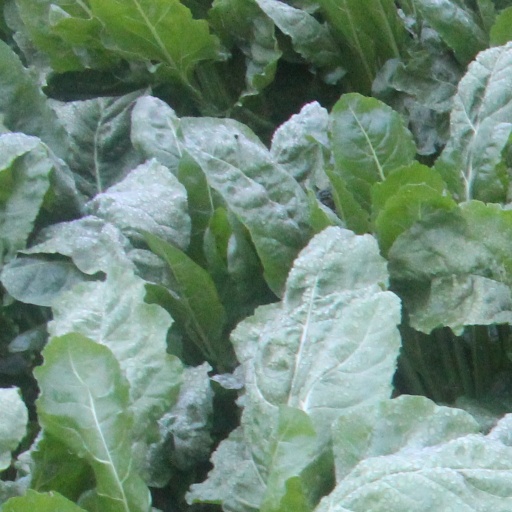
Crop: sugar beet